Star Ixiom

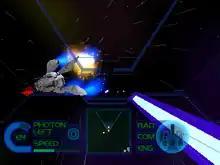
In-game screenshot, showing the player shooting down an enemy.

"Star Ixiom" is a space combat simulator video game. The player selects one of seven different star ships, each equipped with different weapons and abilities, to fight off an alien race known as the "Unknown Intelligent Mechanized Species" (UIMS) and other extraterrestrial races. The player is given the option to select one of seven star ships, each based on other Namco video games - these include the GAIA from the original "Star Luster", the Galaxip from "Galaxian", and the Geosword from "Starblade". Each craft has their own unique weapon load outs and abilities, such as a faster firing rate or movement speed. The player can also switch between a first and third-person view.